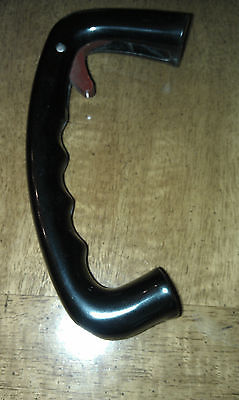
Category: kettle